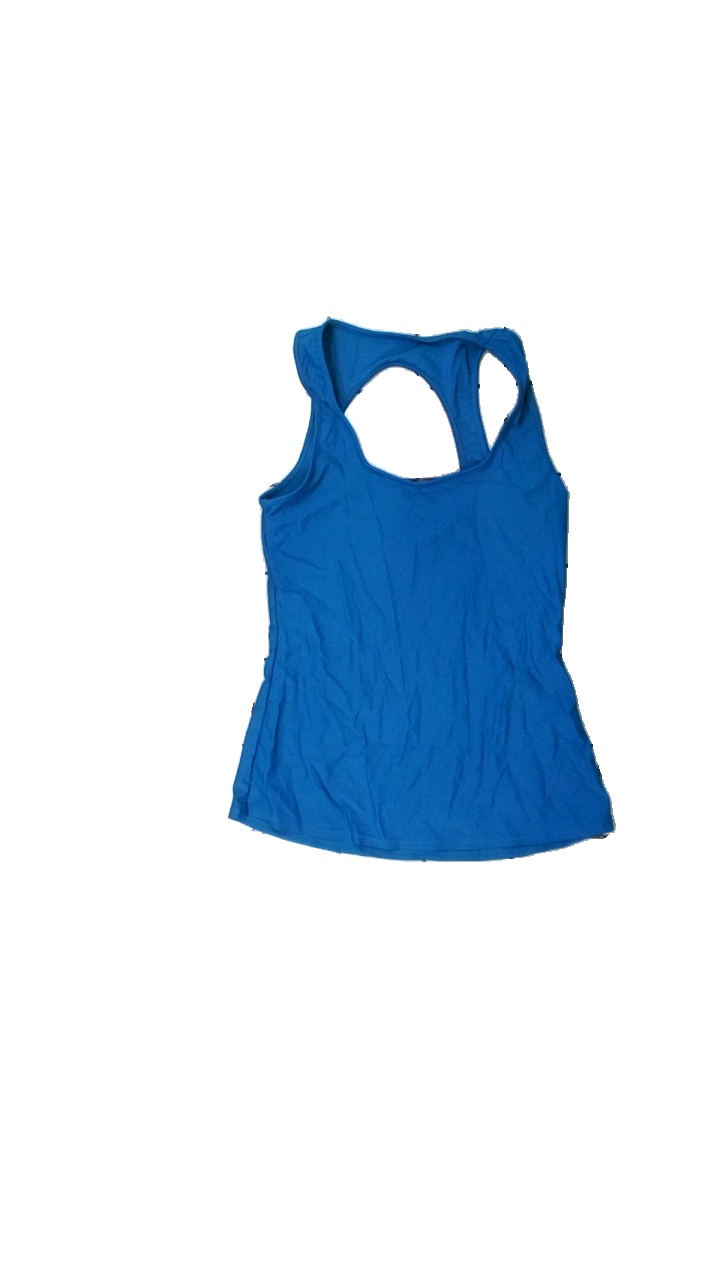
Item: Training Top (Ladies)
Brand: Missing
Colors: Blue
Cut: Regular, C-collar
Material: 100% nylon
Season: All
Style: Sports
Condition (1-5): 3
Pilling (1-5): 5
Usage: Export
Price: <50